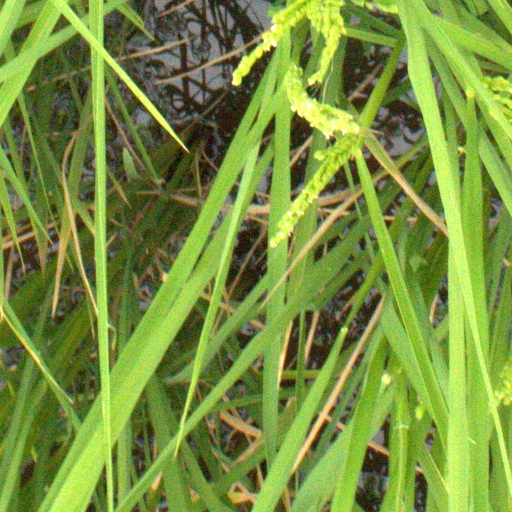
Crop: rice